Anti-Corruption Foundation

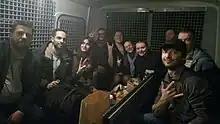
Volunteers and employees of the Anti-Corruption Foundation arrested on 26 March 2017

The FBK project managers are Ruslan Shaveddinov, Ilya Pakhomov. The legal department includes: Alexander Pomazuev, Vladlen Los, Evgeny Zamyatin. Valery Zolotukhin is also involved in the RosPil project. In addition, the team includes video production manager Vitaly Kolesnikov, mailing list manager Yan Matveyev, editor Maria Zakharova, office manager Olga Bulaeva.